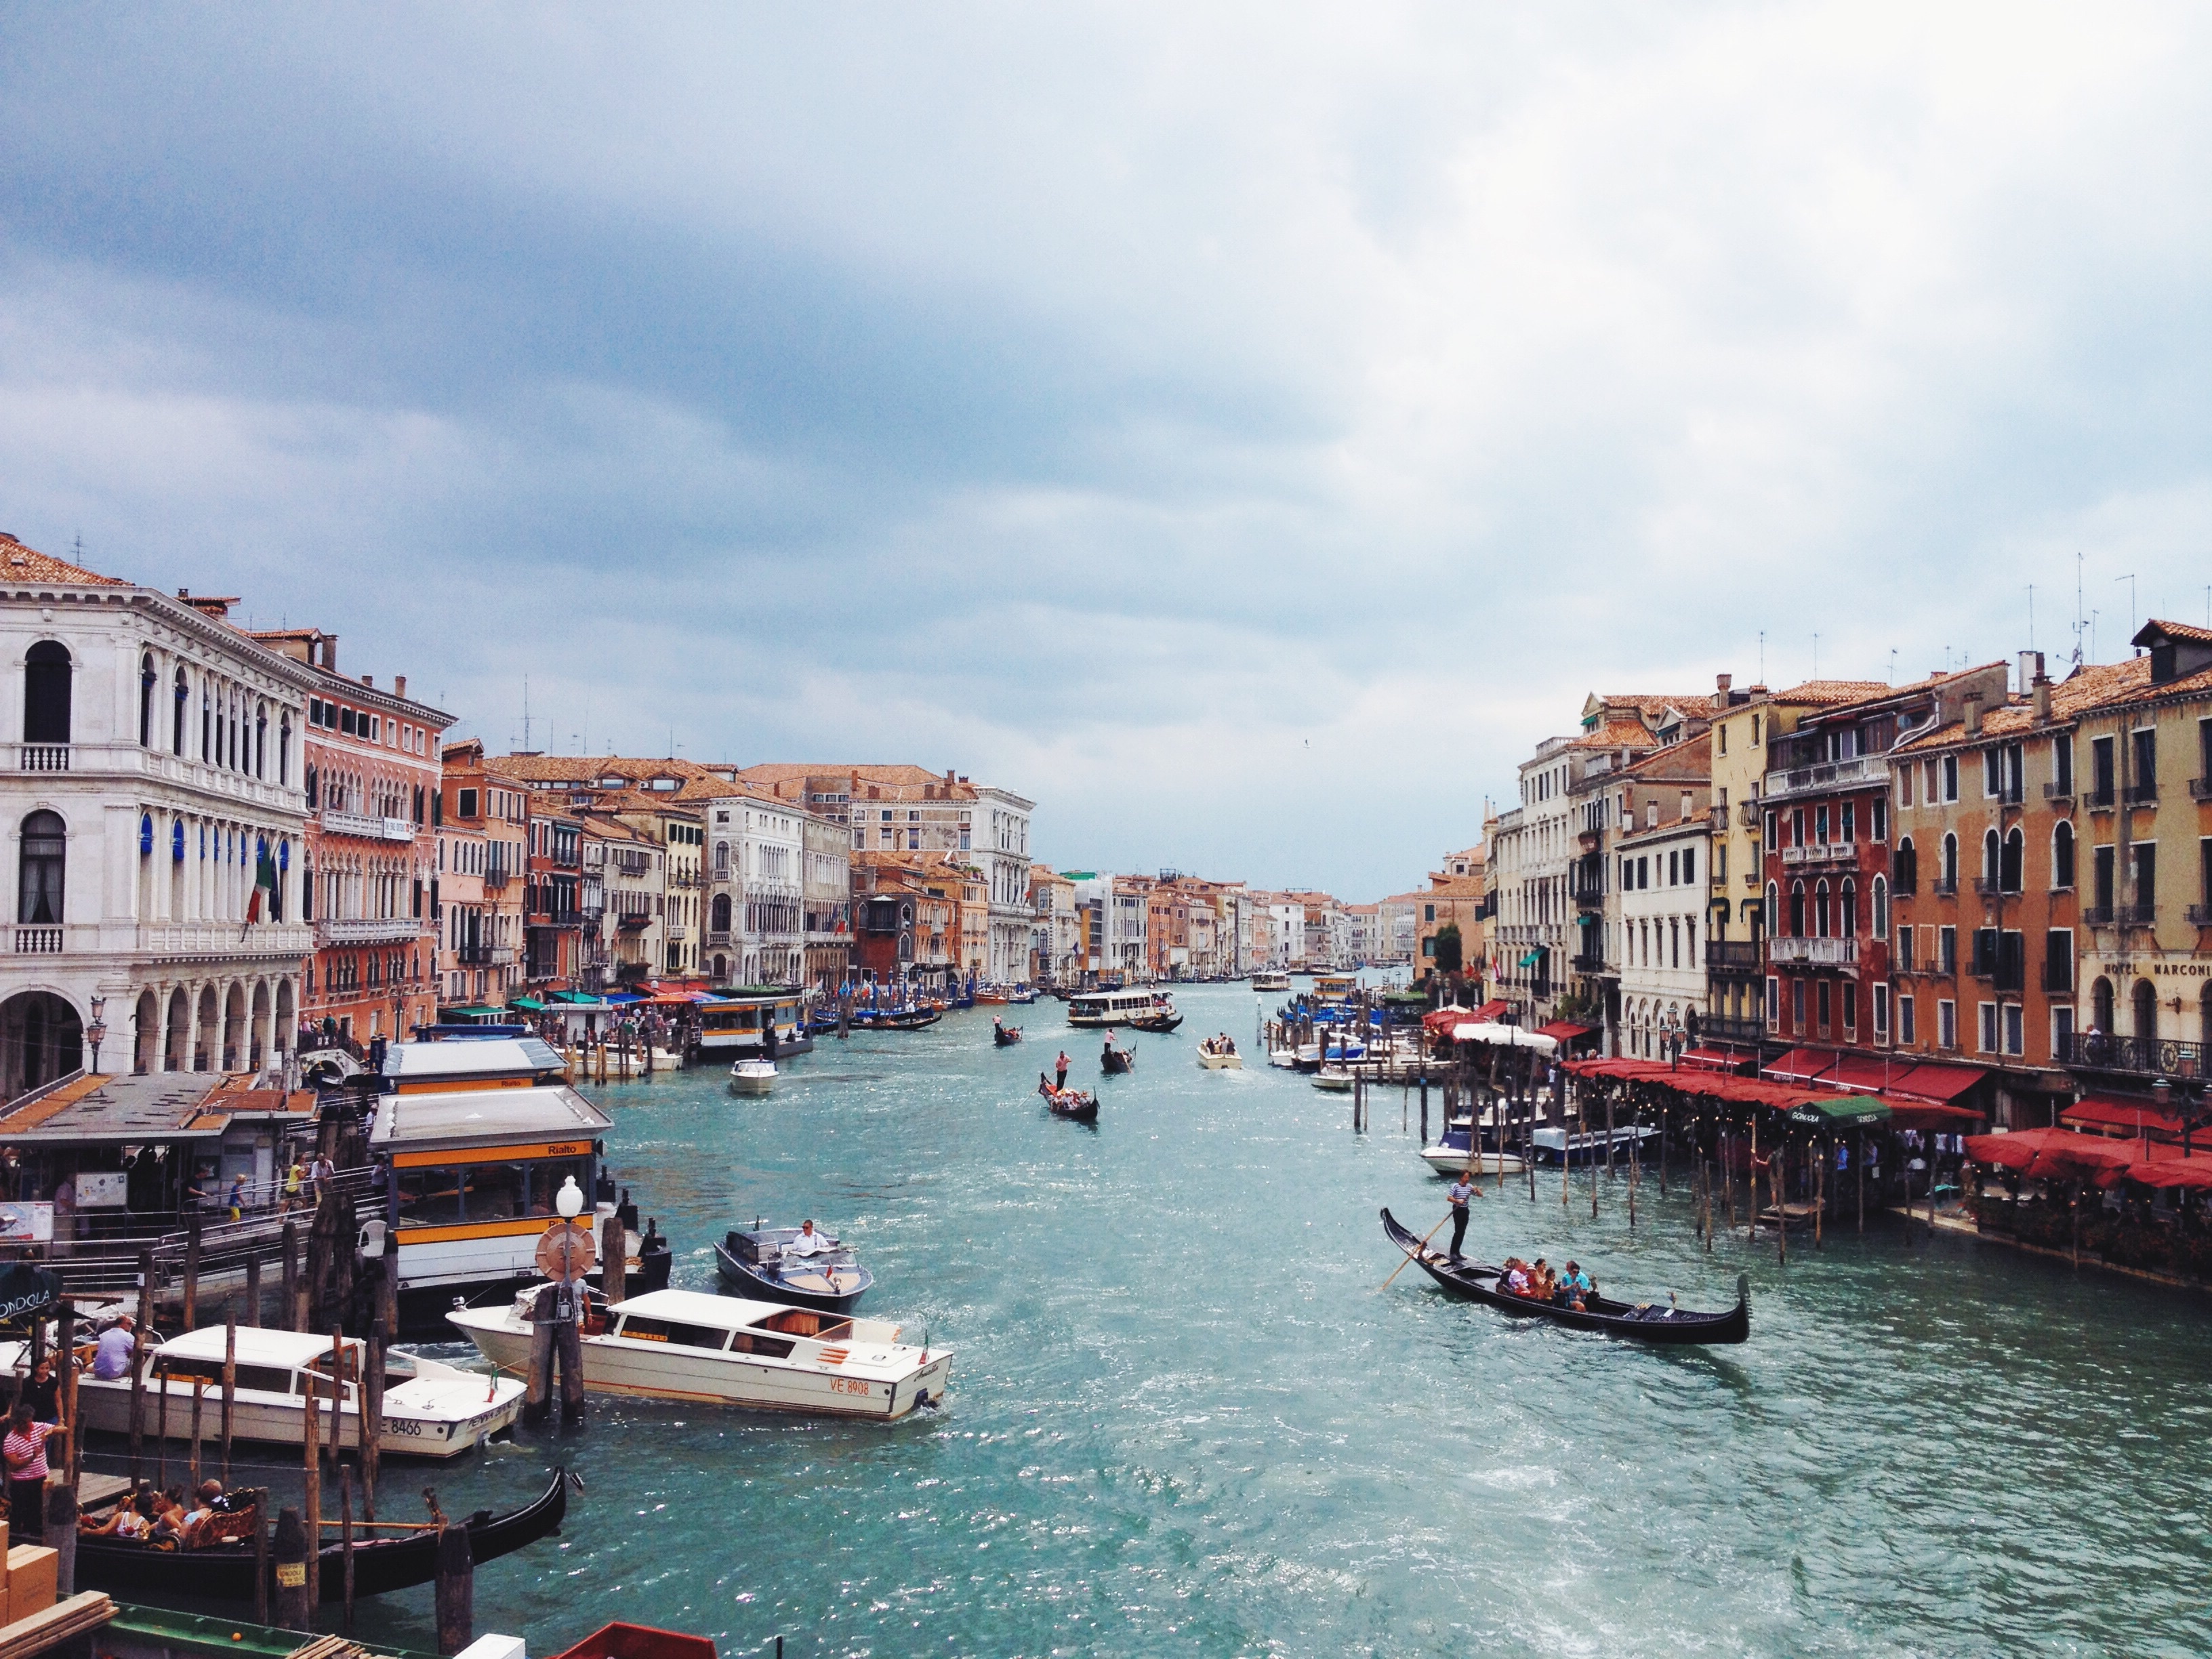
sea, dock, boat, town, river, canal, cityscape, vacation, vehicle, harbor, port, waterway, body of water, channel, landform, geographical feature